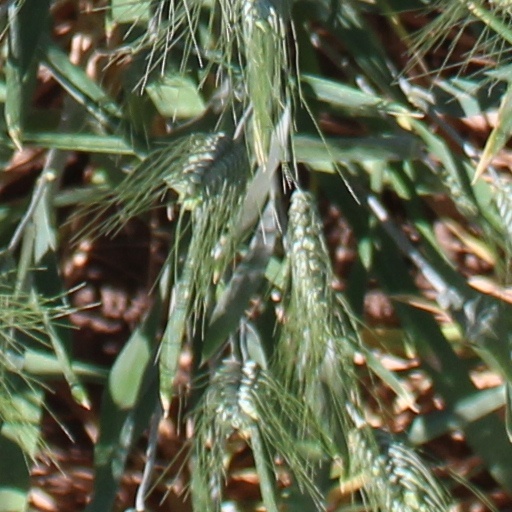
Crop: wheat